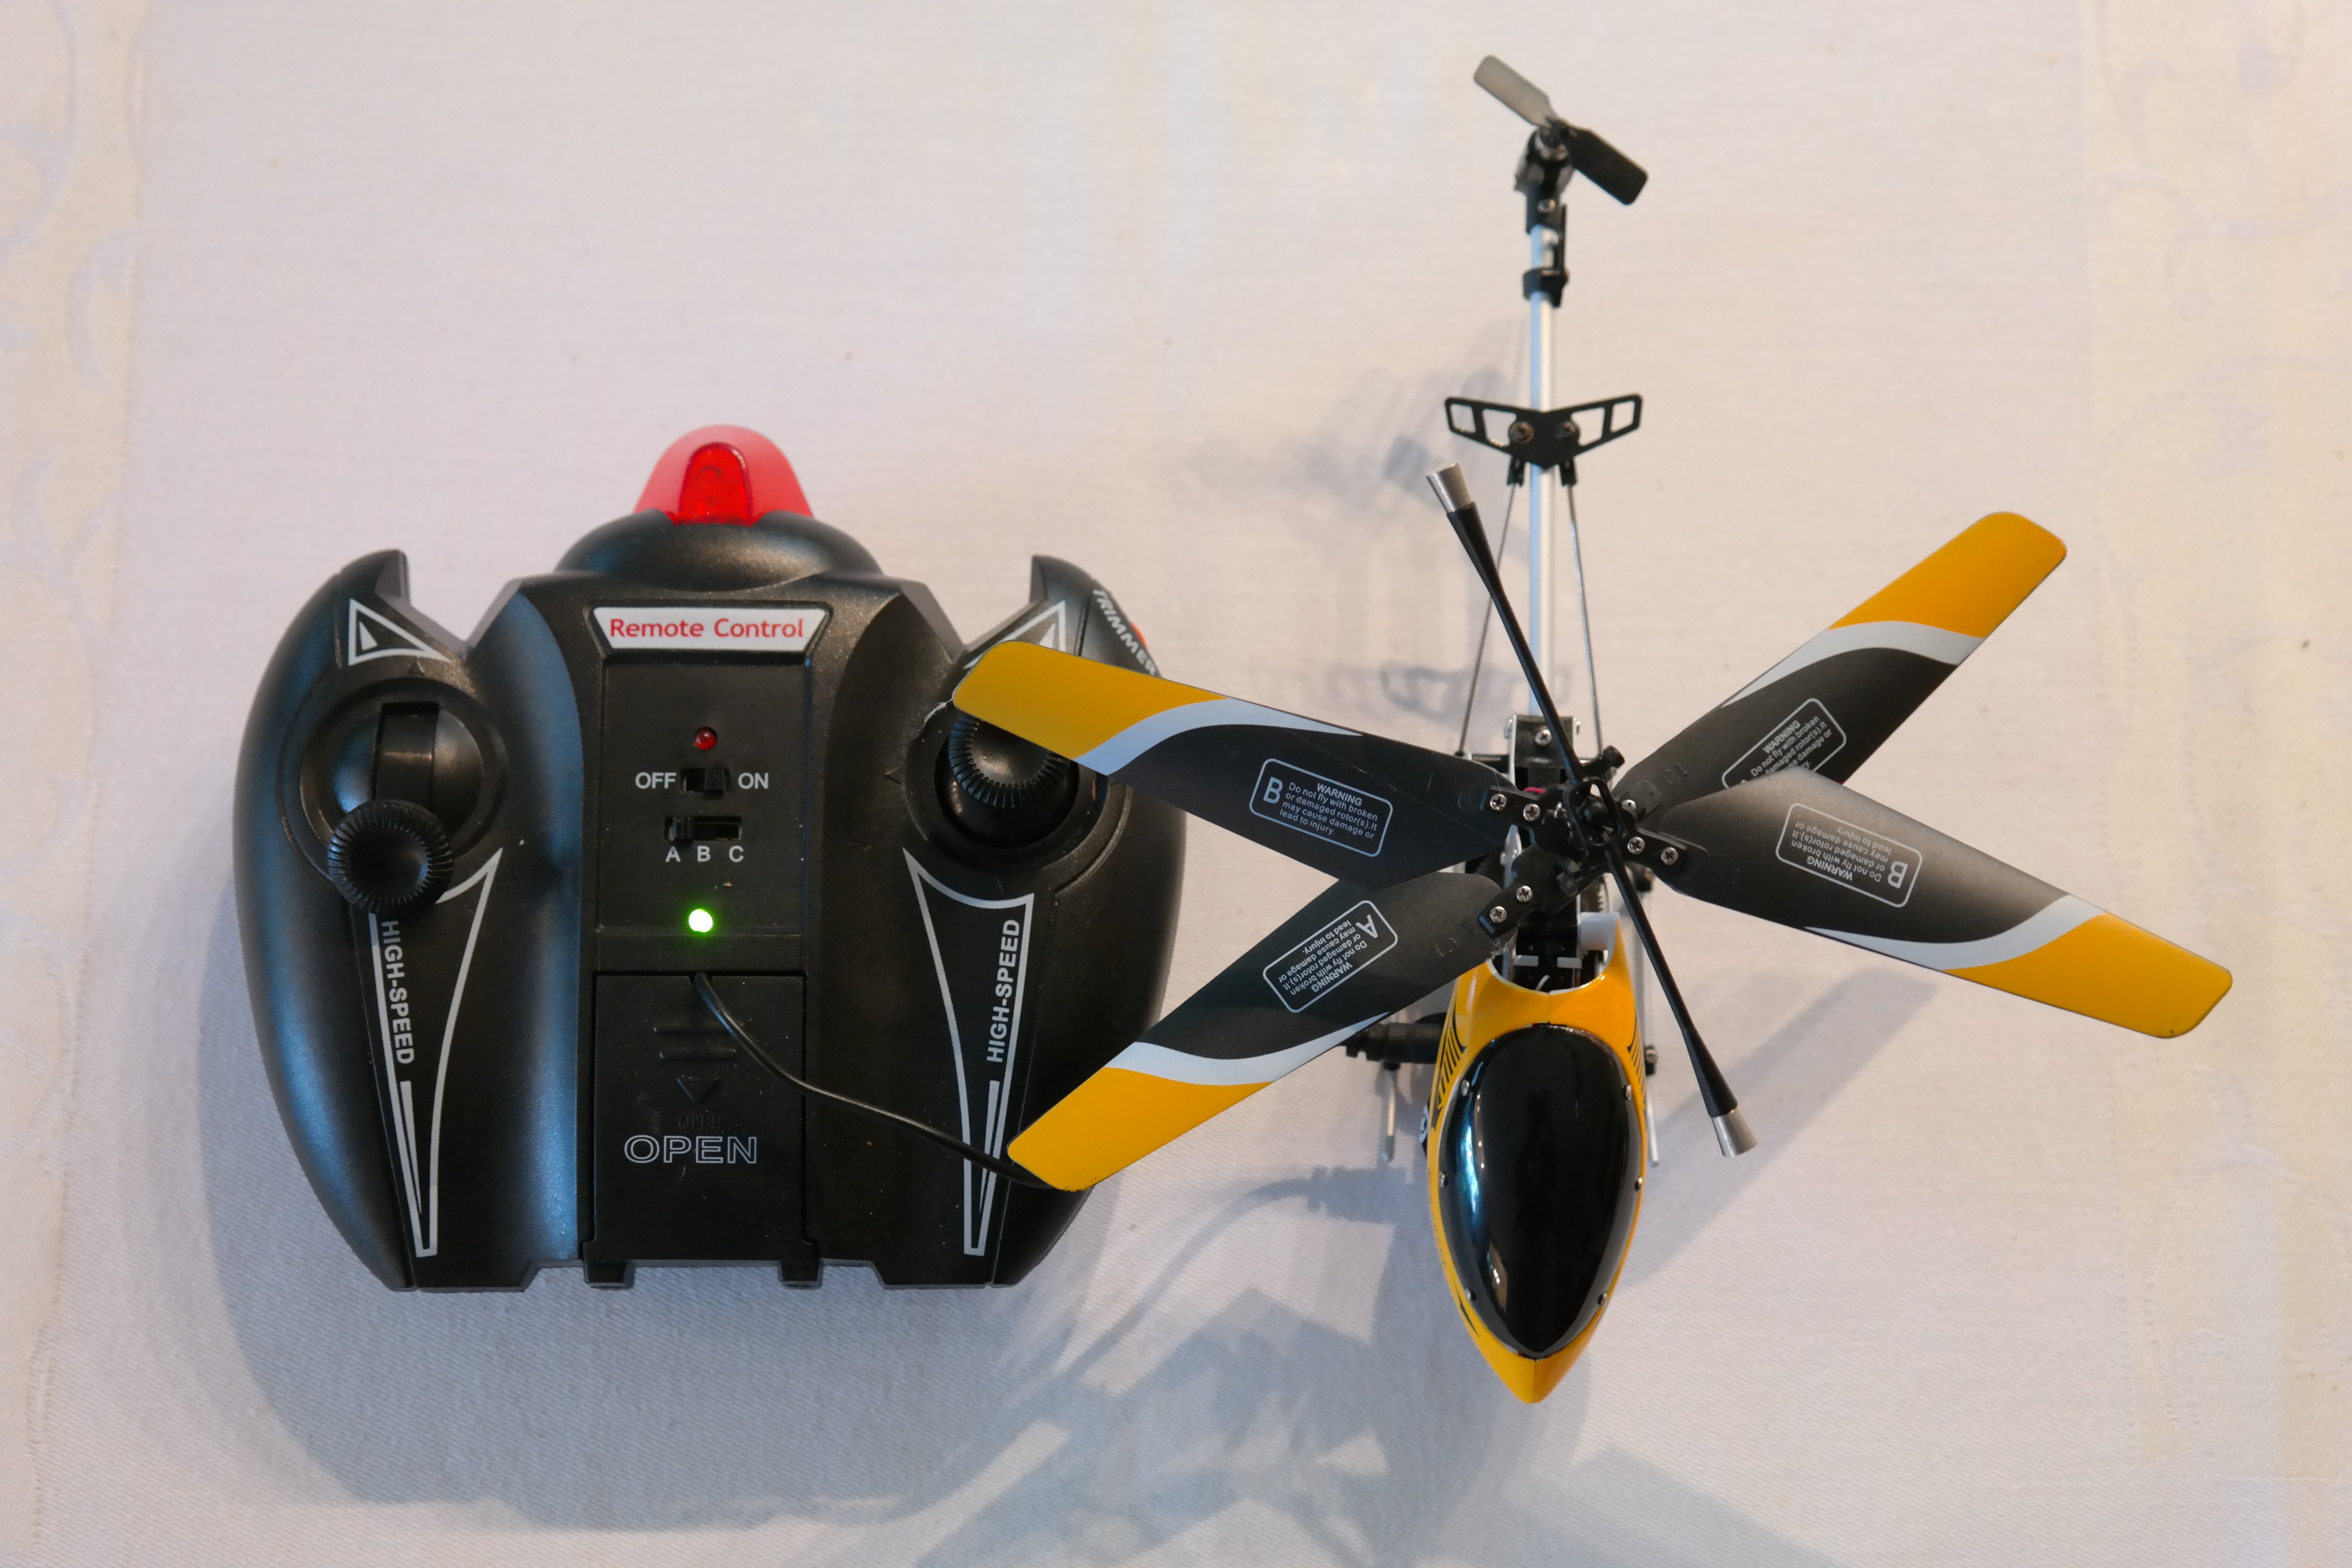
fly, airplane, aircraft, model, vehicle, aviation, machine, helicopter, toy, remote control, toys, propeller, rotors, rotorcraft, remotely controlled, fighter aircraft, military aircraft, model helicopter, aircraft engine, helicopter rotor, radio controlled helicopter, radio controlled toy